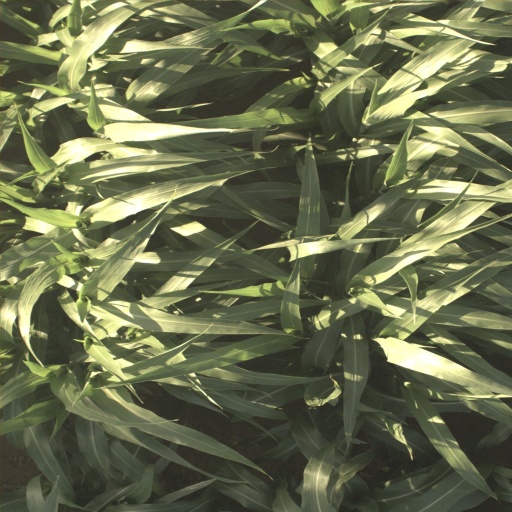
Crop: sorghum